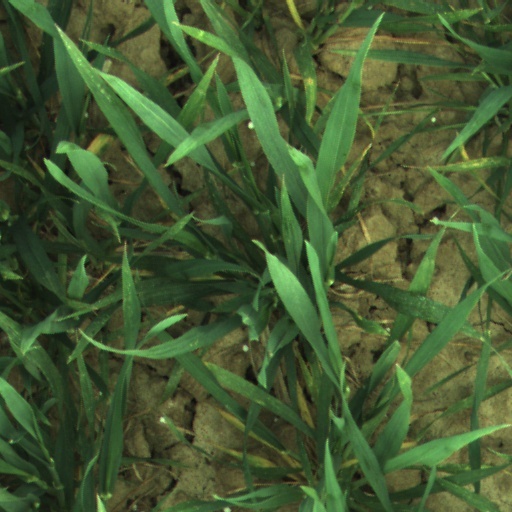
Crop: wheat